Gud (music producer)

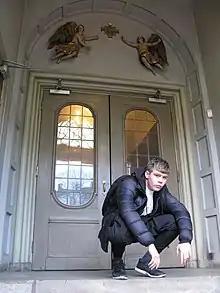
Yung Lean in Stockholm in 2013

As Yung Gud described in how he first met Yung Lean, "My friend was fucking his friend at the moment. And she introduced him to my friend and me and basically that's how I met him. We'd drank some beer in a park and were like, "We like the same music, we should do something sometime."" The two had always thought of creating material together, but the two didn't start doing so until around October 2012 with the track "Oreomilkshake": "I think we were drunk in his basement and we made "Oreomilkshake." Then I just made some beats when I had the time." He explained how the name of Sad Boys came about: "I was going to buy some clothes at a store with Yung Sherman, and it was closed, and I got sad, and basically that's that." As for the stage name Yung Gud, Berlander came up with simply the word Gud, then decided to change it into Yung Gud to make it funnier, which he described as "a stupid decision." While he does hope to collaborate with other artists, he said in 2014 that he has been very much focused with his work for Sad Boys and his solo material. Yung Gud's production for Yung Lean's works has garnered favorable responses from critics, with some spotlighting how it complements Lean's rapping, and according to a journalist, his "lush" and "melodic" beats were a major part of the listeners' appeal towards Lean.